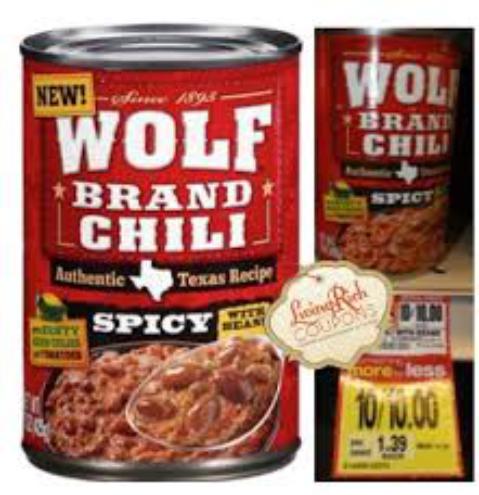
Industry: Food